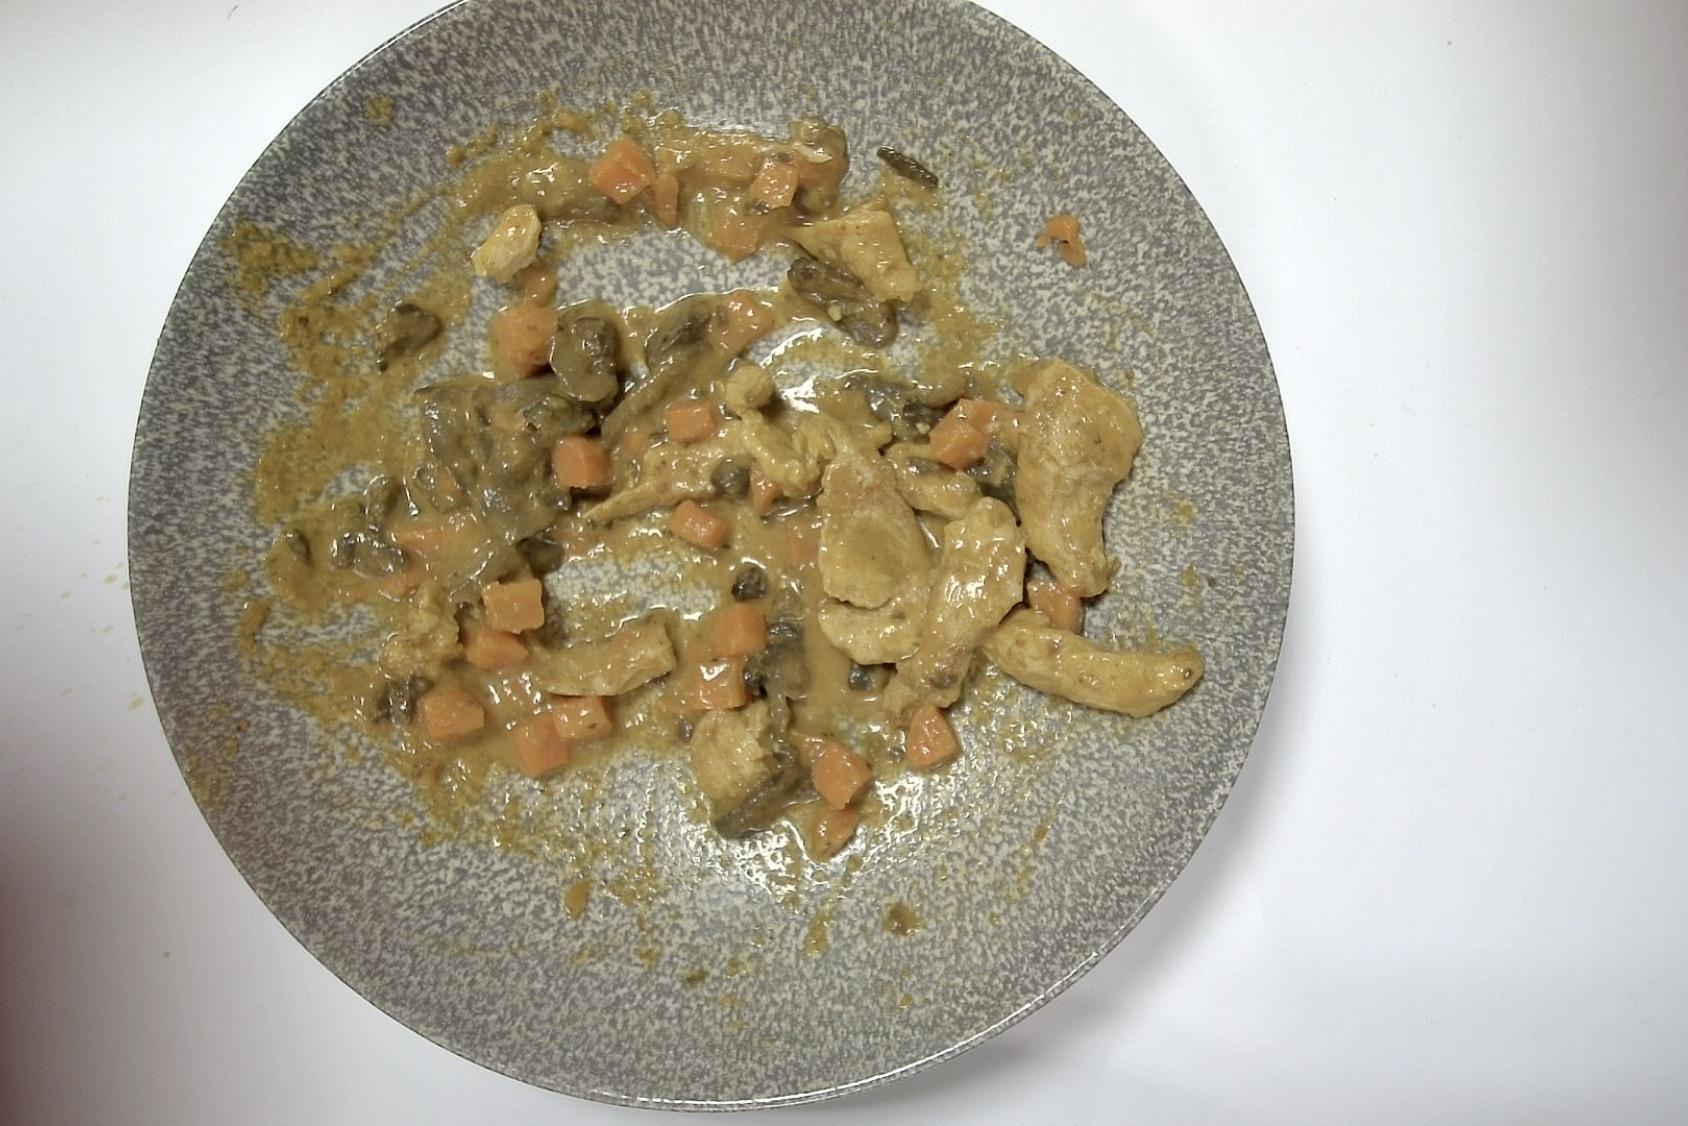
Dish: Hähnchenstreifen, Kartoffelwürfel , Möhre Pilze Linsen , Tomaten-Curry-Sauce
Portion size: Normale Portion
Ingredients: diced-potatoes, carrot, mushrooms, lentils, tomato-curry-sauce, chicken-strips
Weight as served: 495 g
Energy as served: 379,65 kcal (1.592,50 kJ)
Fat: 8,48 g (saturated: 1,84 g)
Carbohydrates: 41,235 g (sugar: 13,605 g)
Protein: 31,61 g
Salt: 3,13 g
Weight after return: 277 g
Energy after return: 212,451 kcal